List of birds of Madeira

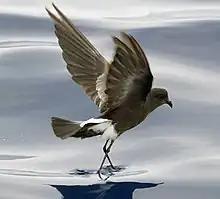
Wilson's storm-petrel

Order: PhaethontiformesFamily: Phaethontidae